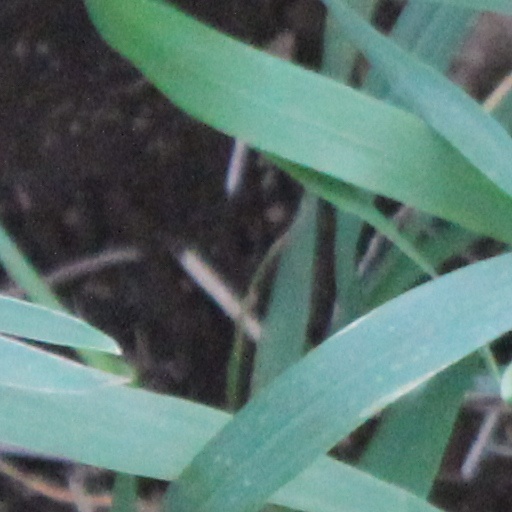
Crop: wheat